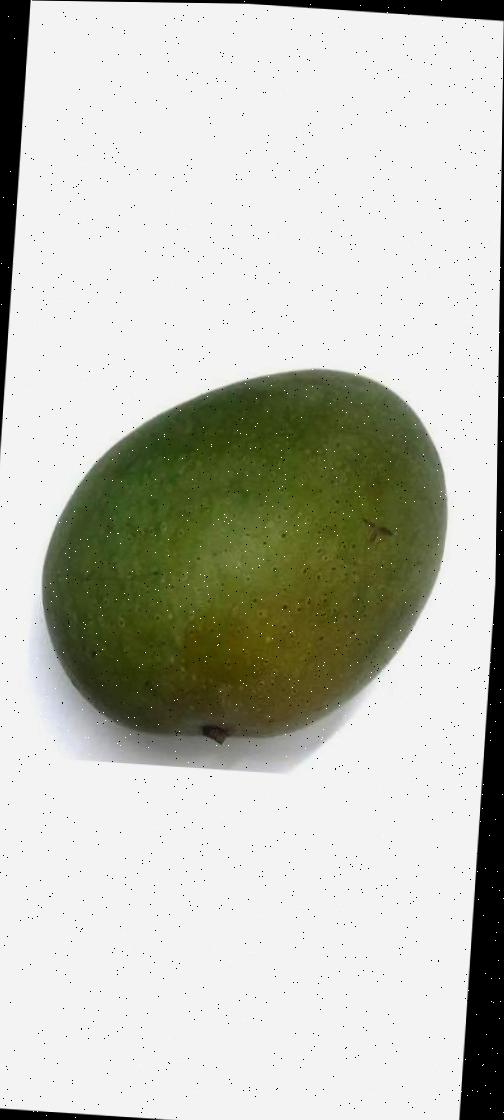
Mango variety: Ashshina Zhinuk